Mike Todd

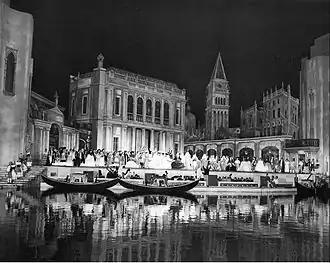
First act finale from "A Night in Venice" The production was replete with a cast of 500 and fireworks.

Todd ultimately produced 17 Broadway shows during his career, including the immensely successful burlesque revue "Star and Garter" starring Gypsy Rose Lee and Bobby Clark, "The Naked Genius" written by Gypsy Rose Lee and starring Joan Blondell, and a 1945 production of "Hamlet" starring Maurice Evans. His greatest successes were in musical comedy revues, typically featuring actresses in déshabillé, such as "As the Girls Go" (which also starred Clark) and "Michael Todd's Peepshow".